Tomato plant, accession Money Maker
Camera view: bottom (45 deg); turntable rotation: 0 degrees
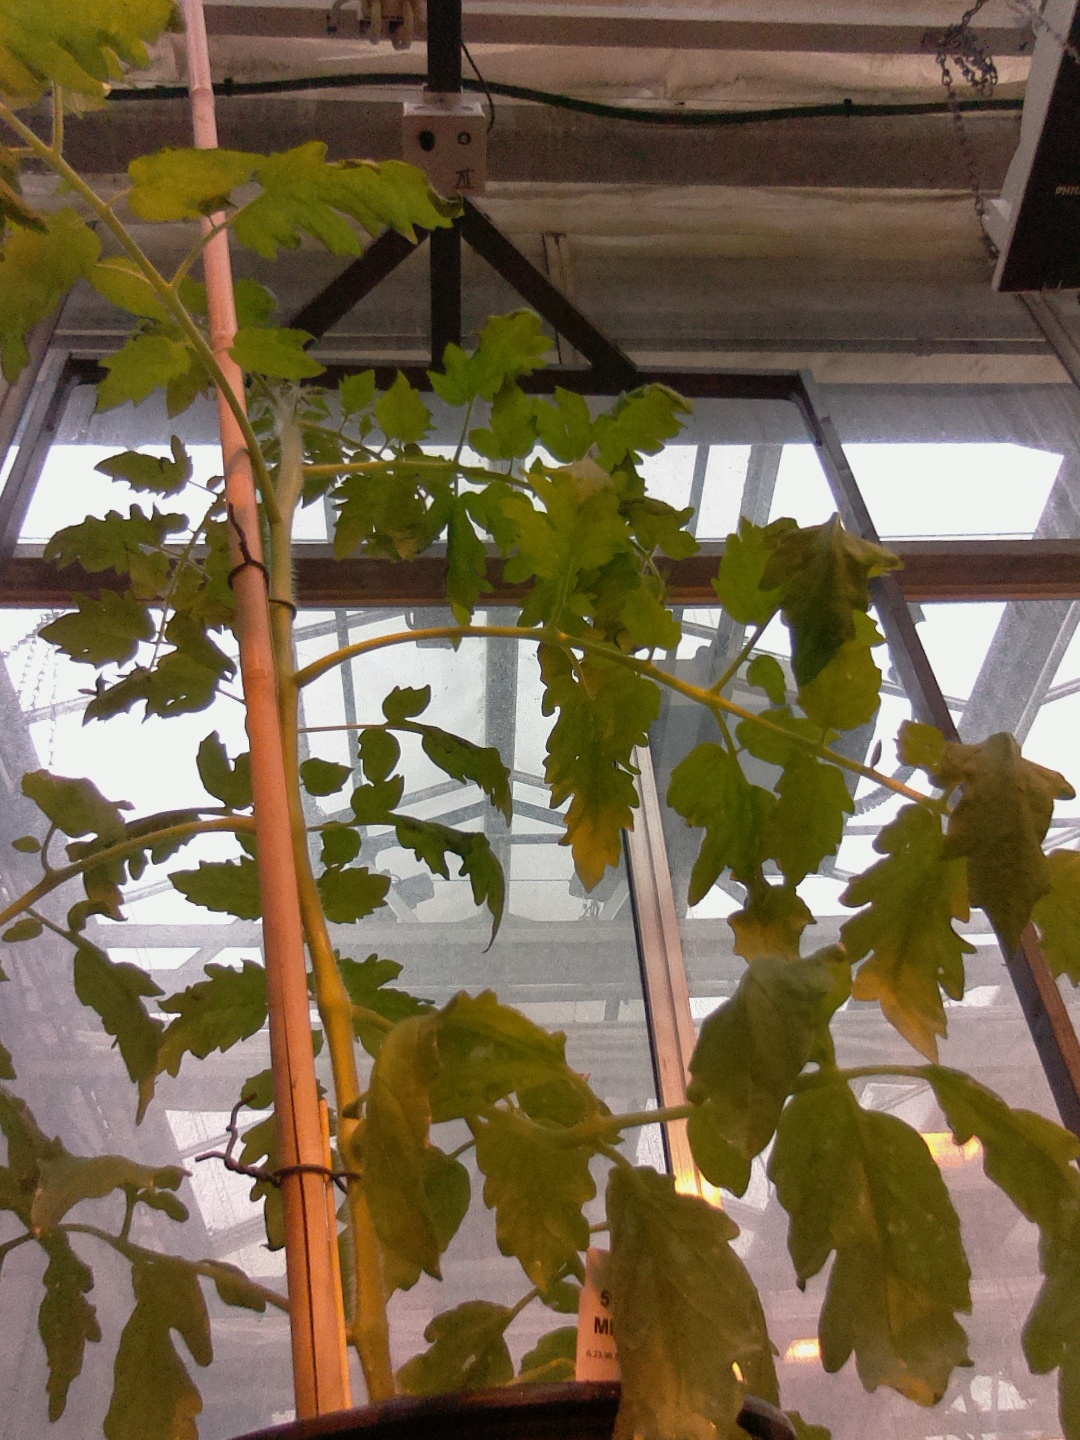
BBCH growth stage 60: First flowers open